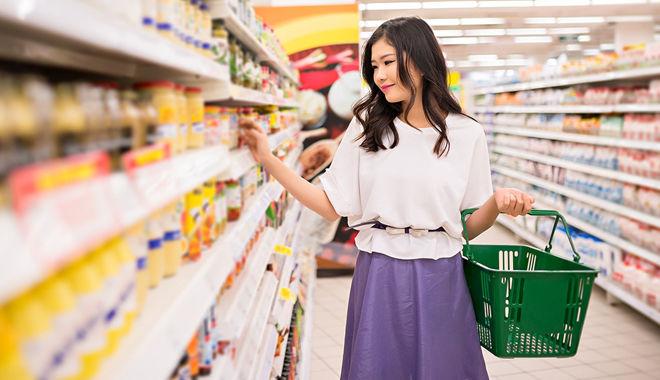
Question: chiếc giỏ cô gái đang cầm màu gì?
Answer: chiếc giỏ màu xanh lá